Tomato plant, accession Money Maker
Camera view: horizontal (90 deg, fisheye); turntable rotation: 120 degrees
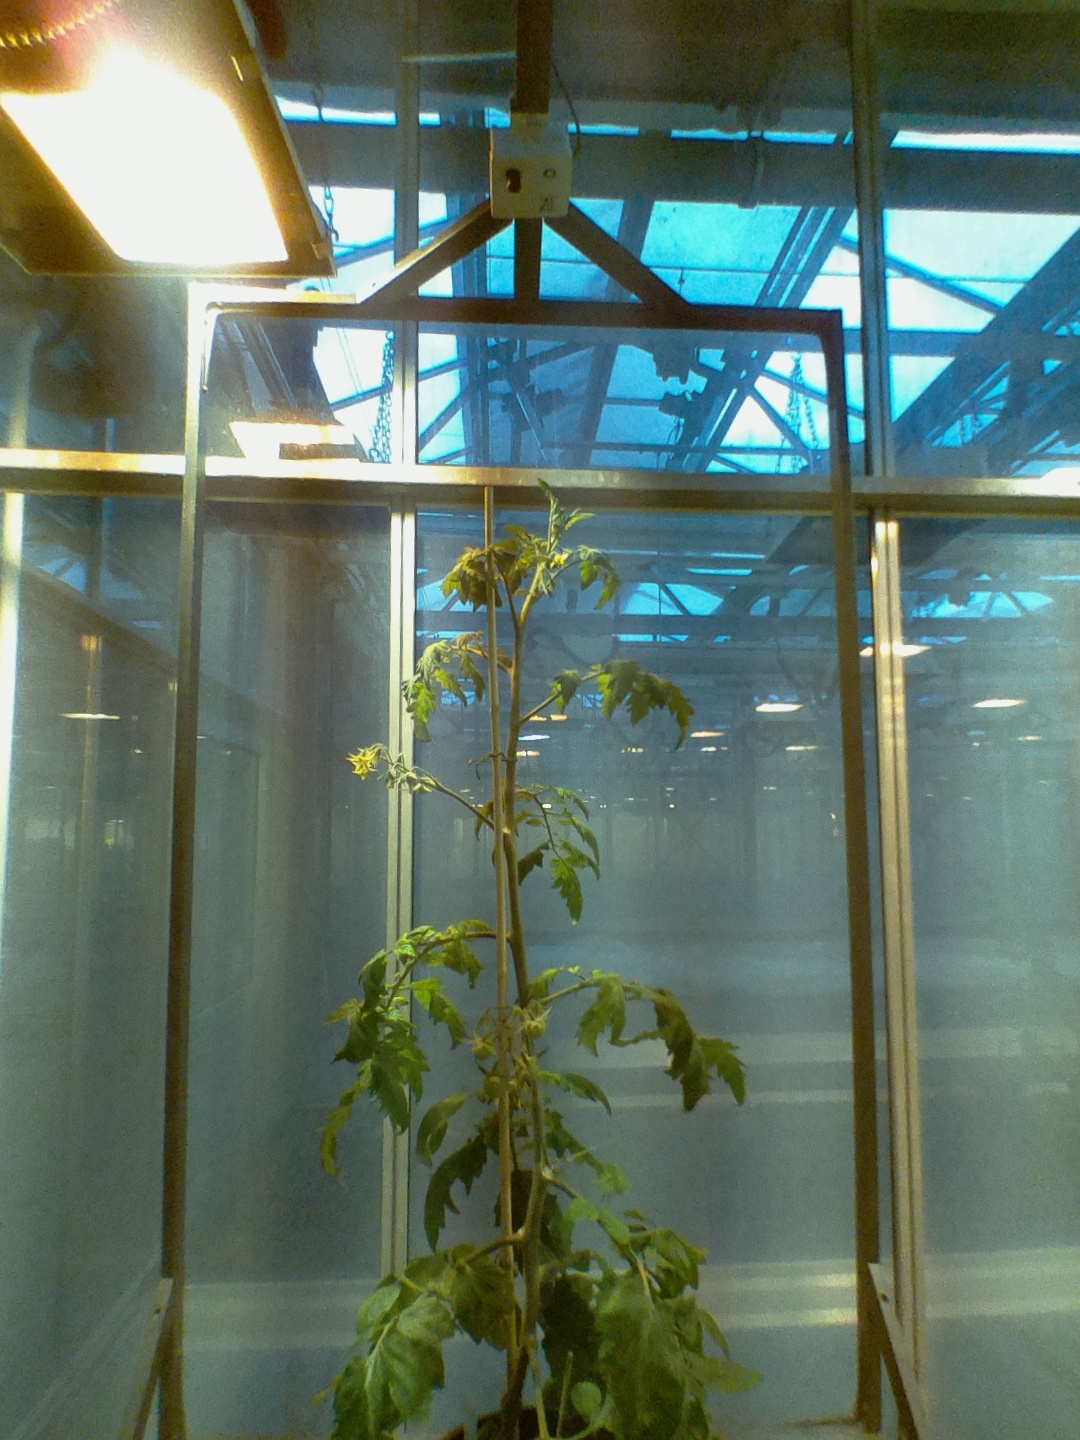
BBCH growth stage 71: 10%-20% of final fruit size